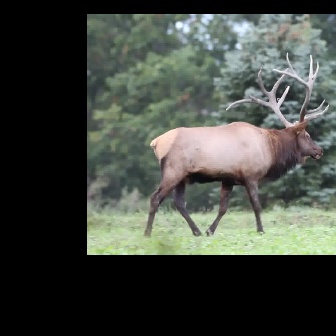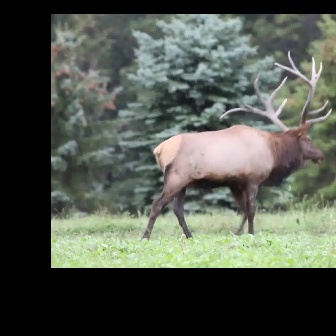
  Please identify the target specified by the bounding box [143,52,329,239] in the first image and locate it in the second image. Return the coordinates in [x_min,y_min,x_max,y_max] format.
Answer: [140,50,333,242]